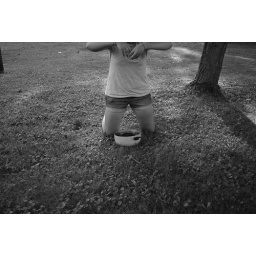
when your hour glass runs out of sand you cant flip it over and start again..